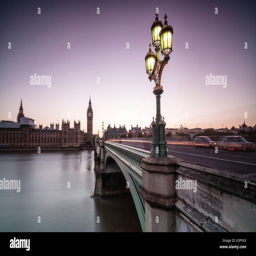
old street lamp frames a city with late gothic revival structure and tourist attraction in the background